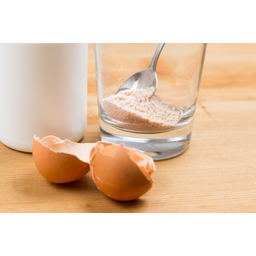
Label: eggshells